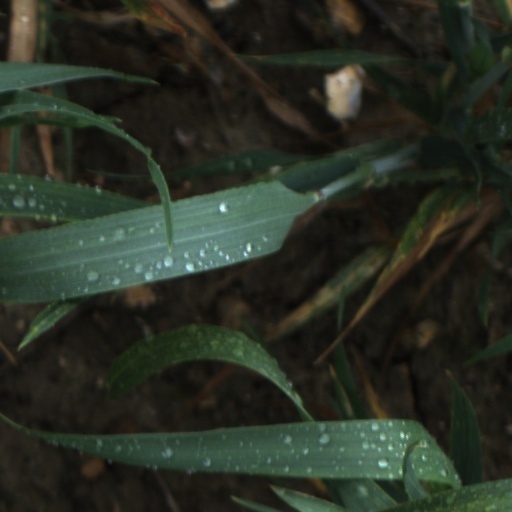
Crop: wheat